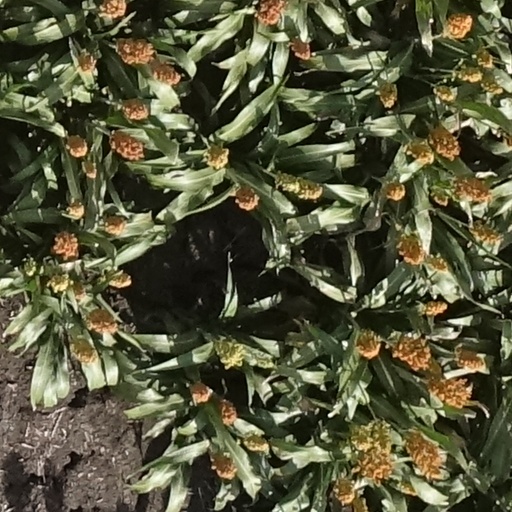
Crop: sorghum